Neyagawakōen Station

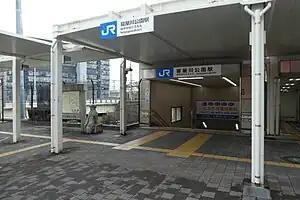
Station building, March 2019

is a passenger railway station in located in the city of Neyagawa, Osaka Prefecture, Japan, operated by West Japan Railway Company (JR West).